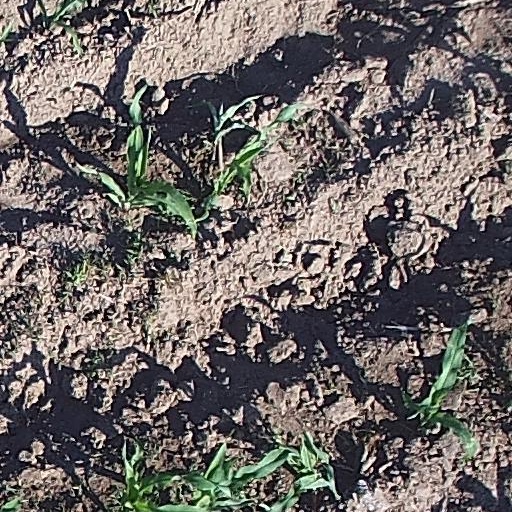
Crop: maize; corn